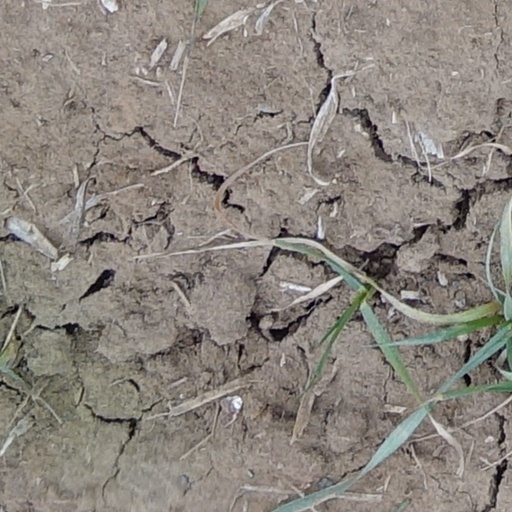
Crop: wheat